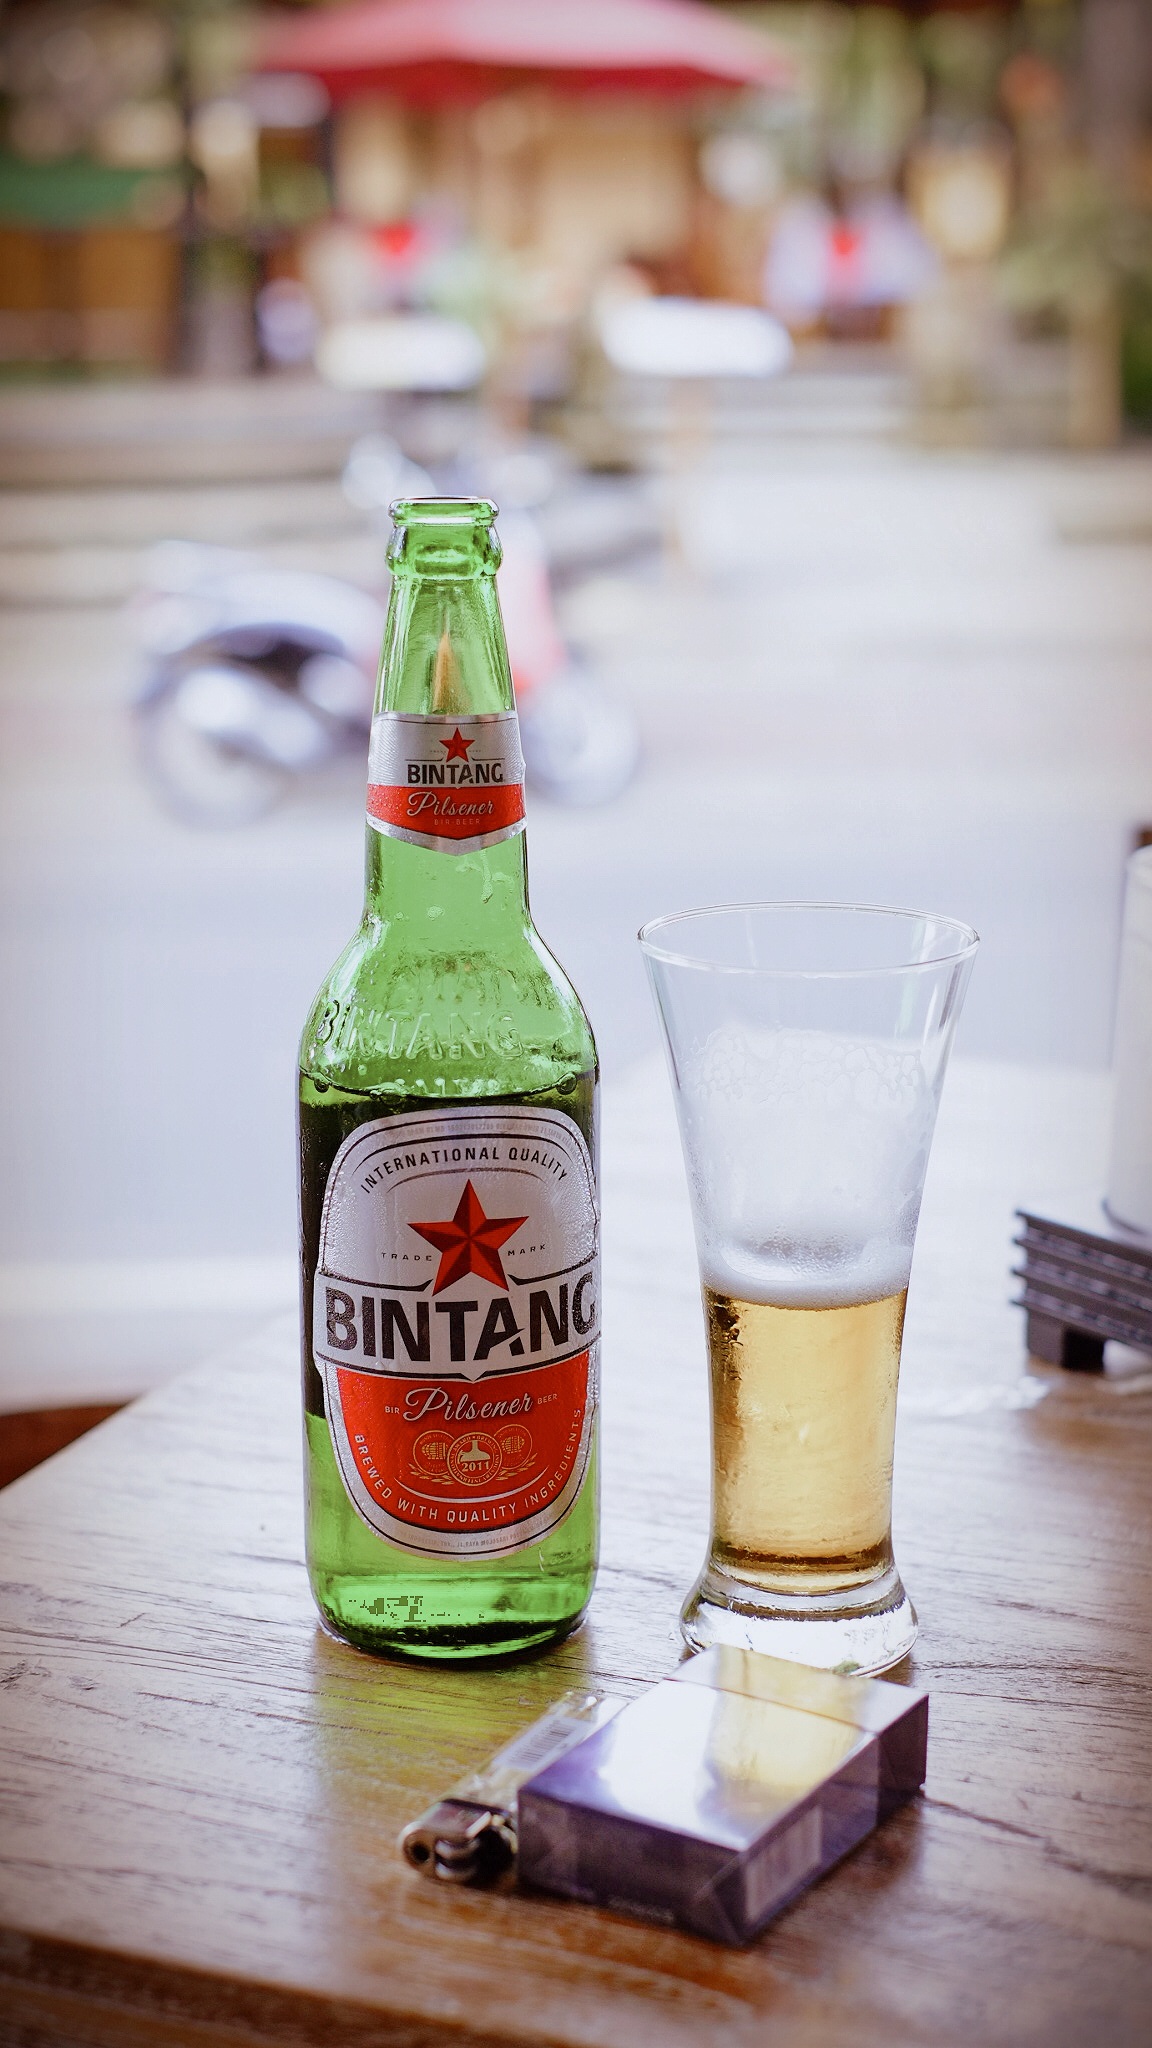
the scenery, bali, travel, gourmet, wine, smoke, literature and art, indonesia